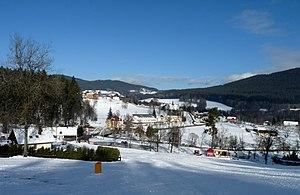
Horní Vltavice est une commune du district de Prachatice, dans la région de Bohême-du-Sud, en République tchèque. Sa population s'élevait à 363 habitants en 2018.